History of opera

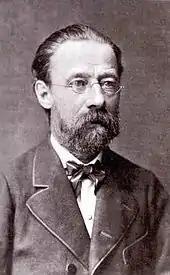
Bedřich Smetana

The next figures of Romanticism were Vincenzo Bellini and Gaetano Donizetti. Bellini produced more sentimental and melancholic works, of dreamlike evocation, with choppy, irregular phrases, the voice floating above the melody. He is considered the master of "bel canto", for his long, lyrical vocal melodies. After two operas for which he began to be recognized ("Adelson e Salvini", 1825; and "Bianca e Fernando", 1826), he reaped his first success with "Il pirata" (1827), performed at La Scala in Milan. Two failures followed: "La straniera" (1829) and "Zaira" (1829). In 1830 he premiered in Venice "I Capuleti e i Montecchi" ("Capulets and Montagues"), a lyric tragedy with libretto by Felice Romani. His following works were fully romantic, with the common plot of the death of one of the lovers and the sublimation of love. "La sonnambula" (1831) was a semi-serious opera, based on a script for a pantomime-ballet by Eugène Scribe. From the same year is "Norma", his most famous work, with libretto also by Romani, which includes the famous aria "Casta Diva". In 1833, "Beatrice di Tenda" did not reap the expected success. His last work, "I Puritani" (1835), he composed and premiered in Paris, where it was a great success. He died at the age of thirty-four.